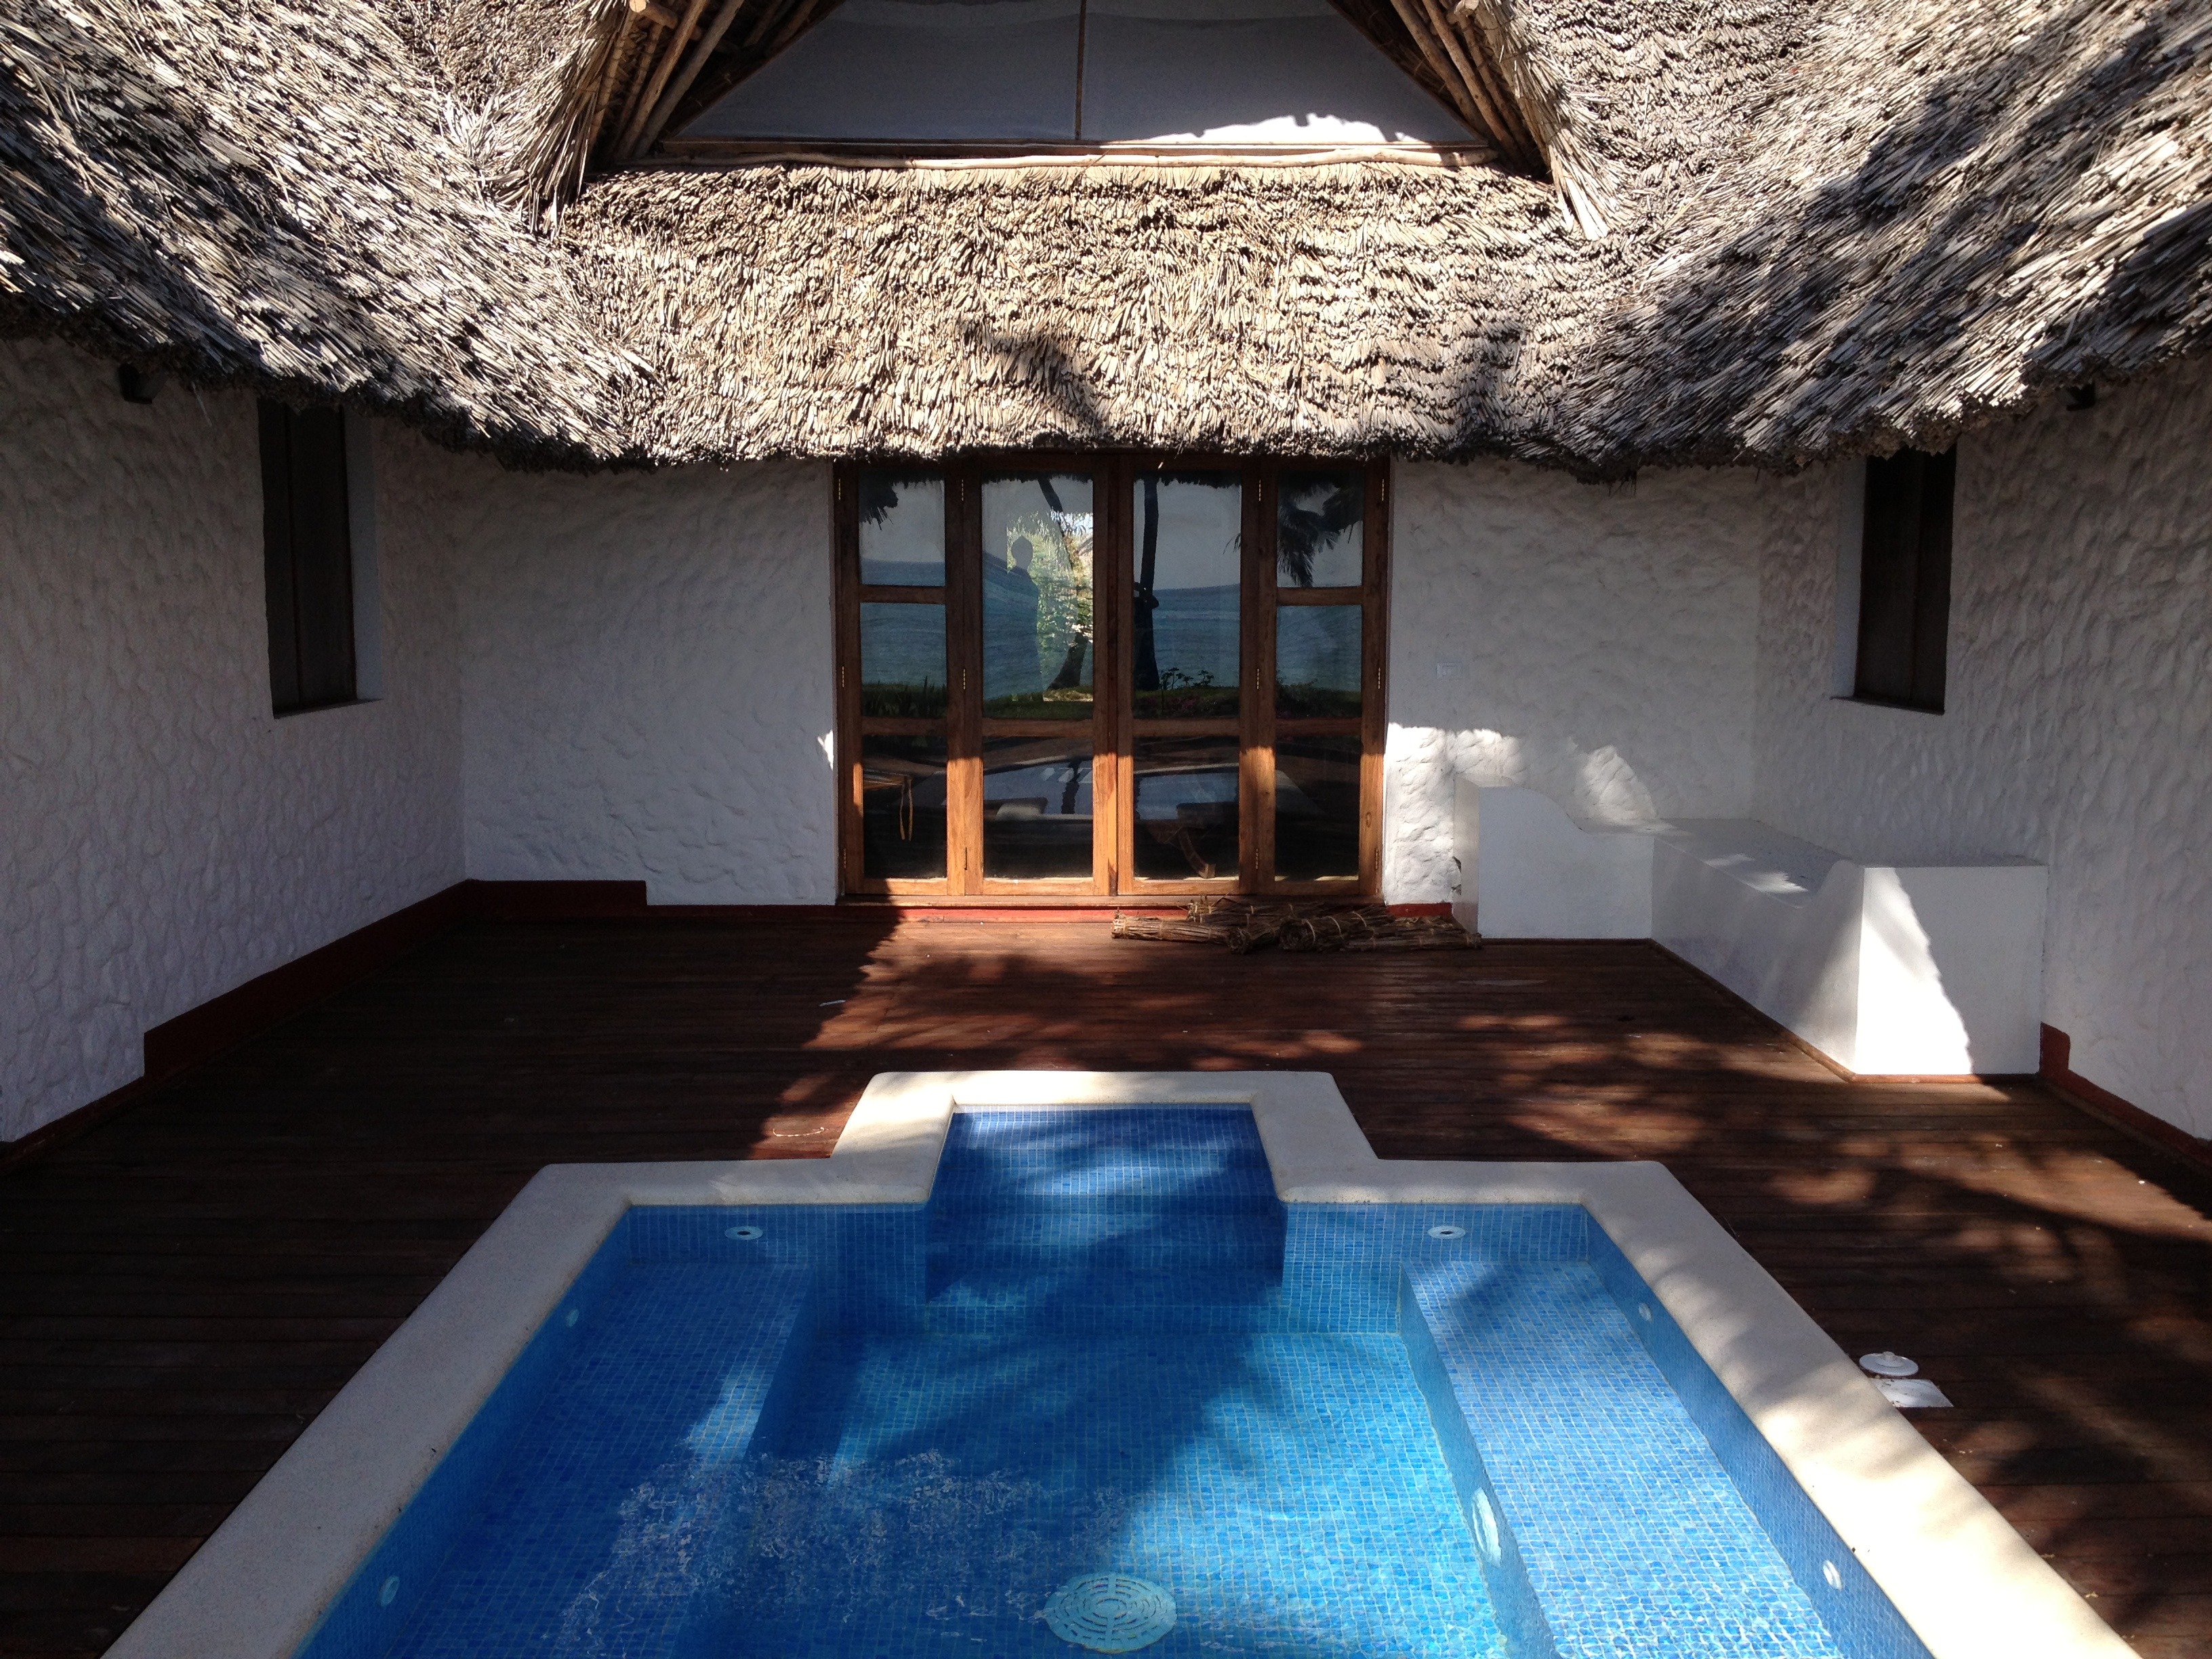
water, architecture, villa, mansion, house, floor, pool, swimming pool, cottage, holiday, property, room, resort, farmhouse, estate